Matthew McCloskey

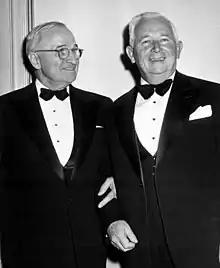
McCloskey (at right) with Ex-President Truman 1962

Matthew Henry McCloskey Jr. (February 26, 1893 – April 26, 1973) was a Philadelphia businessman and Democratic fundraiser who served as United States Ambassador to Ireland from 1962 to 1964.